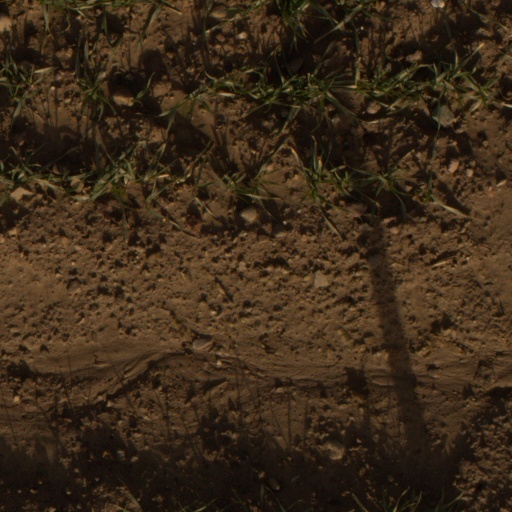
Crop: wheat